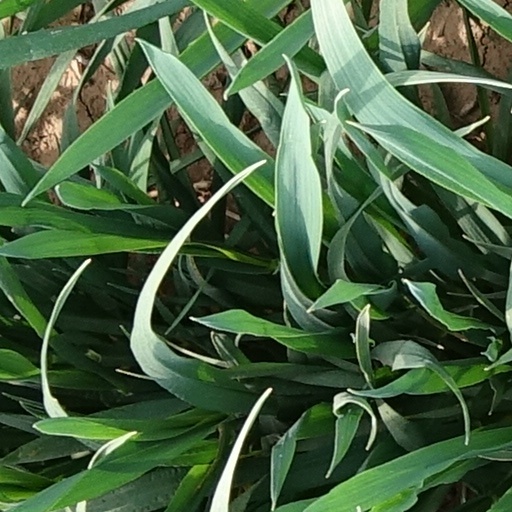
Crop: wheat